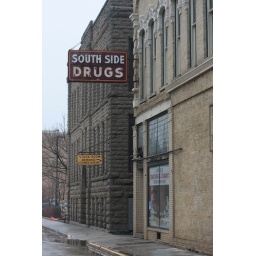
This is usually a comic book store. 30's era poster in the window promised free coffee and donuts!